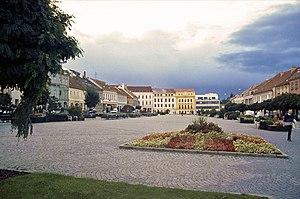
Cet article recense les plus grandes places urbaines, pour ce qui est de la superficie.